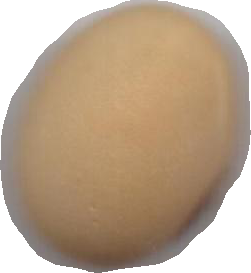
Variety: Anjasmoro